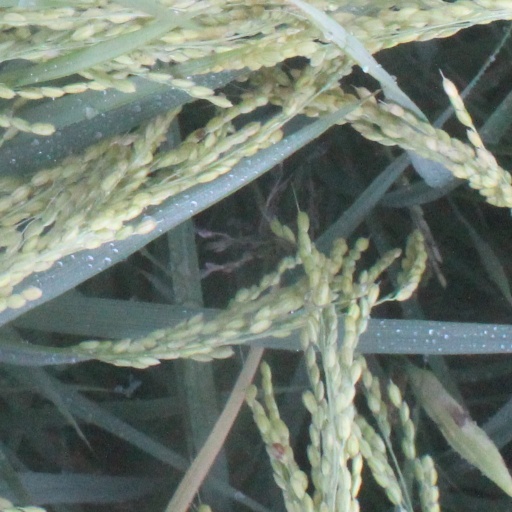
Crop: rice